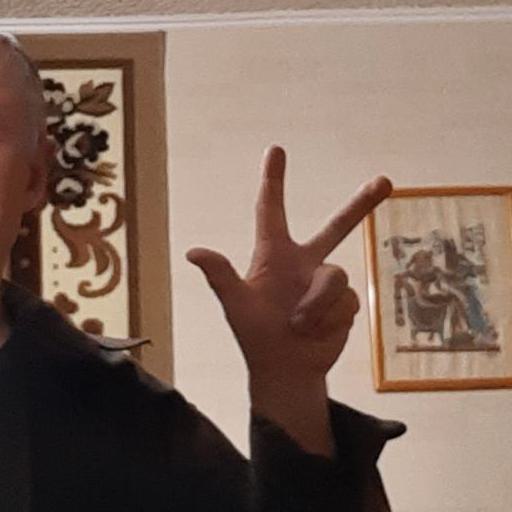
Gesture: three2